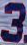
Number: 3